Ruth Taylor (actress)

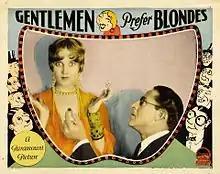
In 1928, Taylor starred as Lorelei Lee, the gold-digging blonde in "Gentlemen Prefer Blondes"

After participating in amateur dramatics as a youth, Taylor persuaded her mother to take her to Hollywood where the teenager spent a year working as an extra. She was discovered by Mack Sennett in February 1925 when he was looking for a blonde to play in a Harry Langdon comedy. She was chosen from around two hundred girls who responded to Sennett's call. She was also selected as one of the WAMPAS Baby Stars in 1928.